AD Bairro

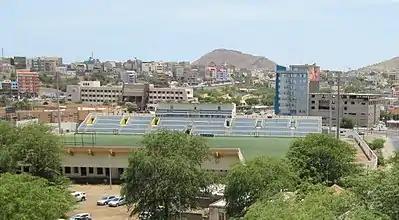
Estádio da Várzea, second home of ADESBA

ADESBA's home field is at Sucupira, the closest field to the neighborhood and its next to it. Due to its field size, ADESBA plays at Estádio da Várzea, a multi-use stadium in Praia, Cape Verde. It is currently used mostly for football matches. The stadium holds 8,000. The stadium has seat rows in the left and right sides and a small hill and a plateau lies to the west.